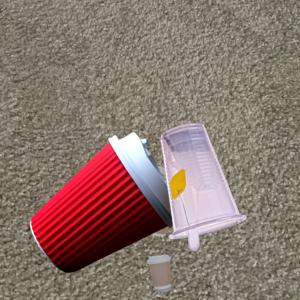
Label: cups